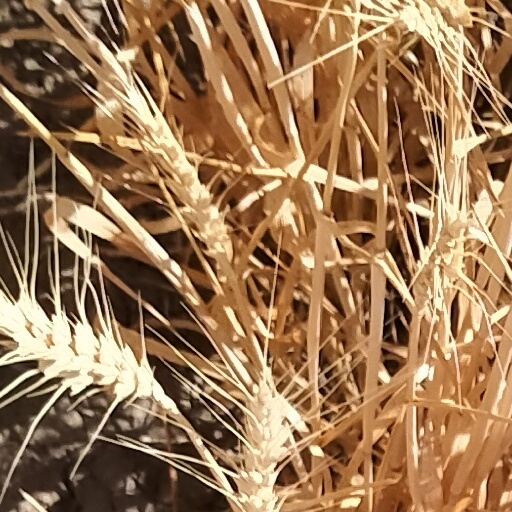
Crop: wheat